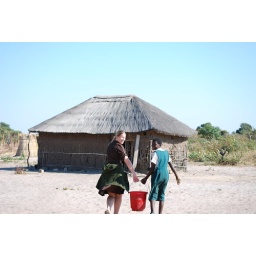
The kitchen is behind us; the water in our bucket is for the students' daily lunch of soy porridge.